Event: Nepal Earthquake
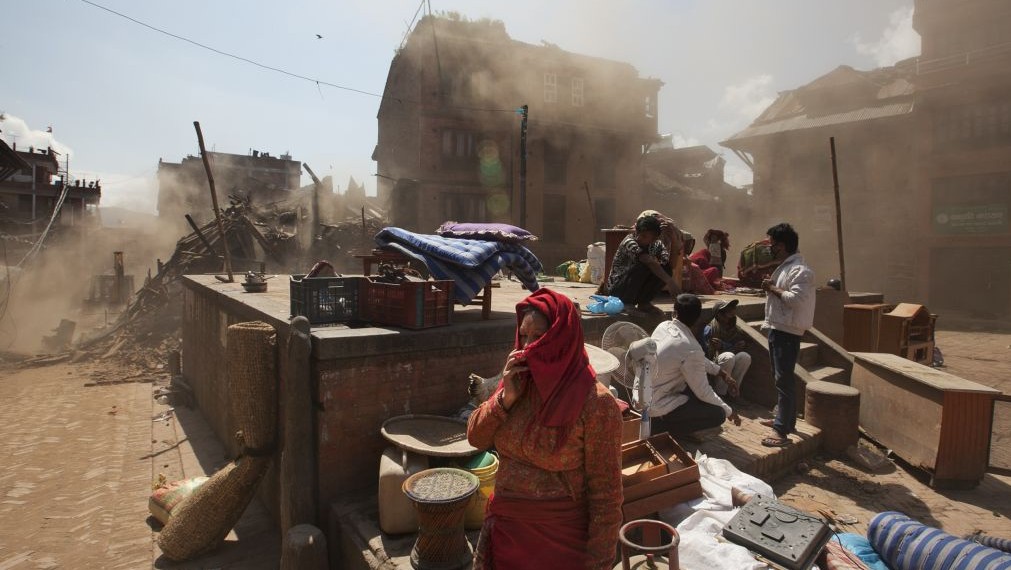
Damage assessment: damage